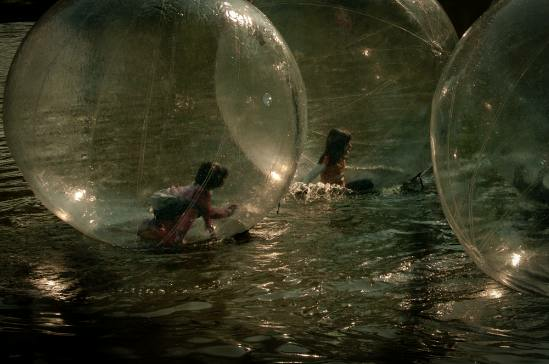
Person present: Yes